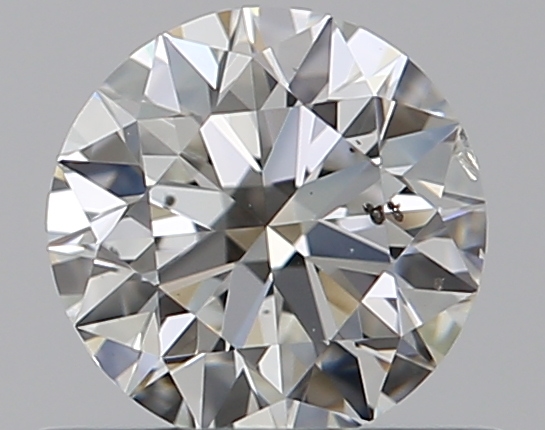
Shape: round
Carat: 0.5
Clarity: SI1
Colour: I
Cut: EX
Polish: EX
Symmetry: EX
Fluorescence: F
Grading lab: GIA
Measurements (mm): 5.02 x 5.05 x 3.14